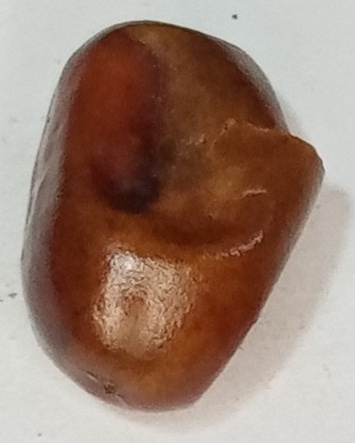
Variety: fasli-toto
Size: medium
Grade: grade-1